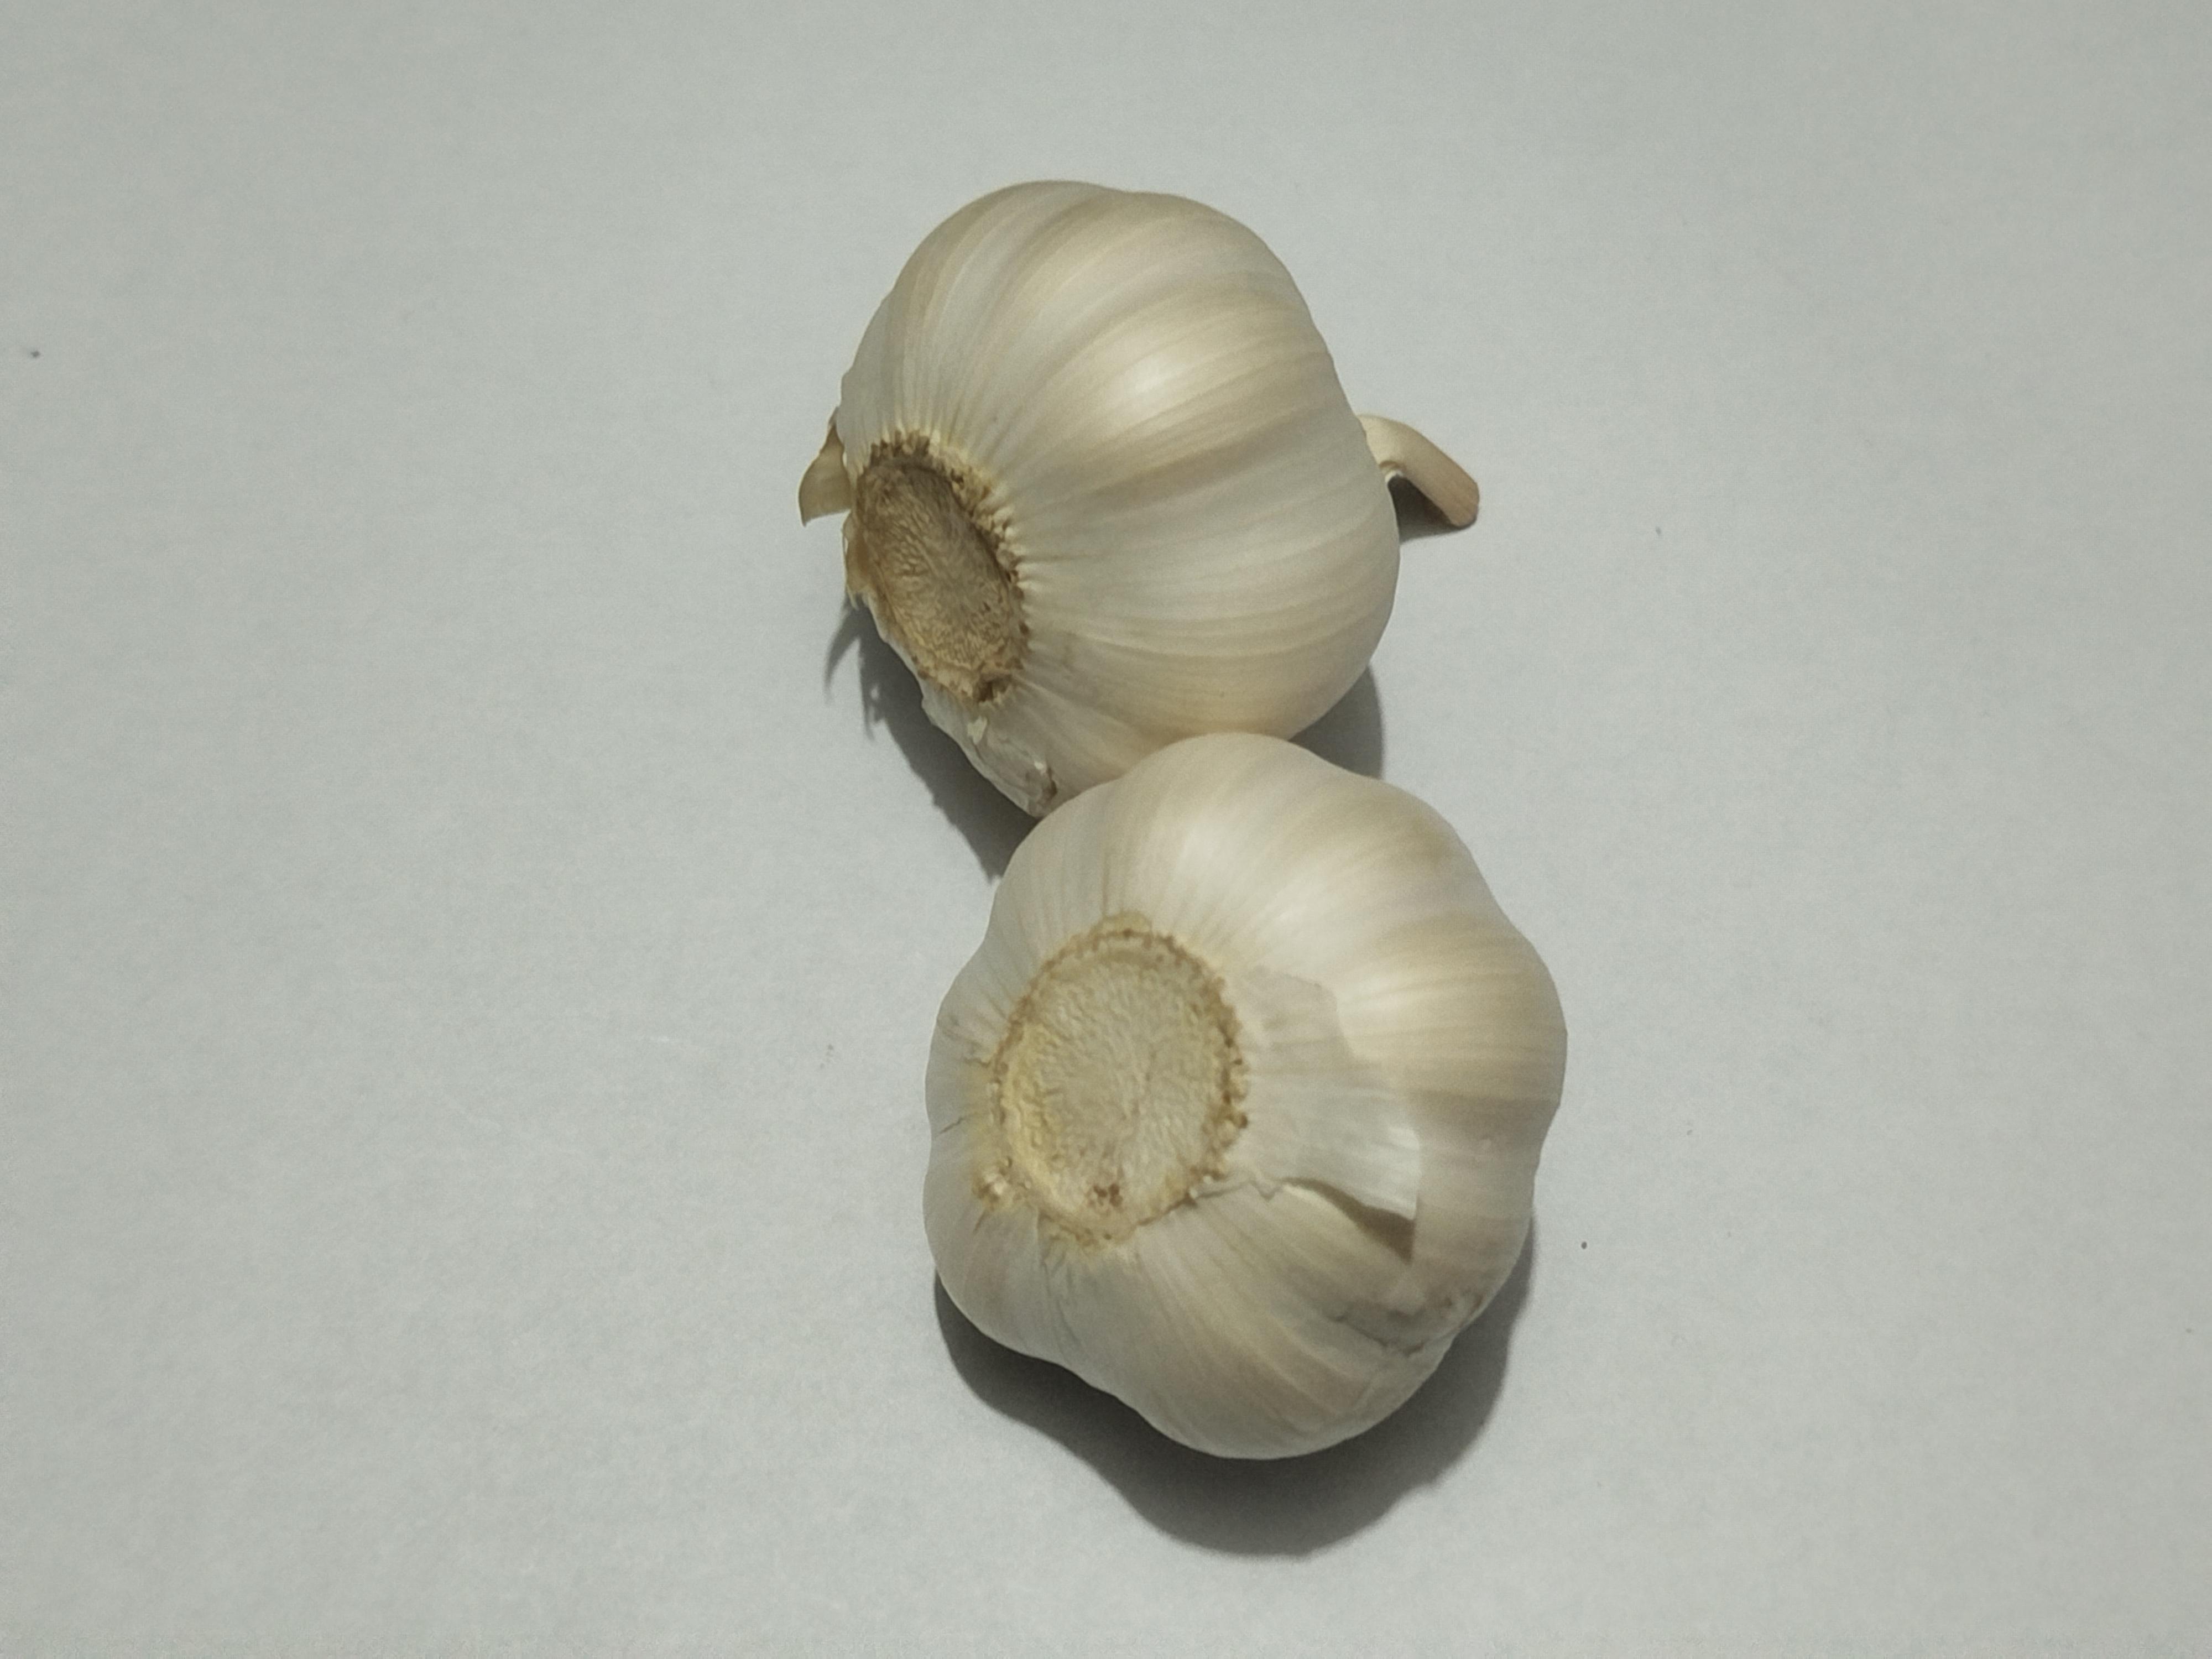
Label: Garlic